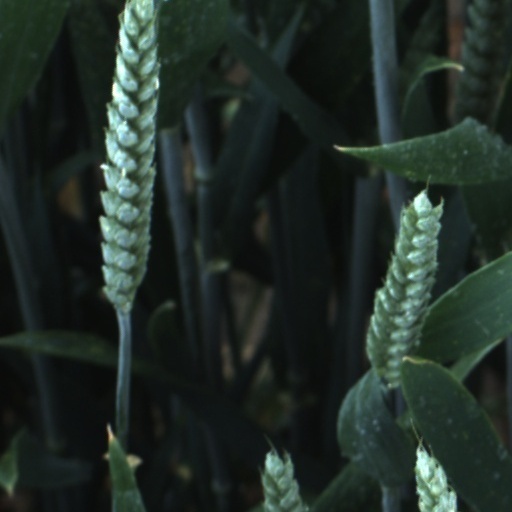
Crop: wheat